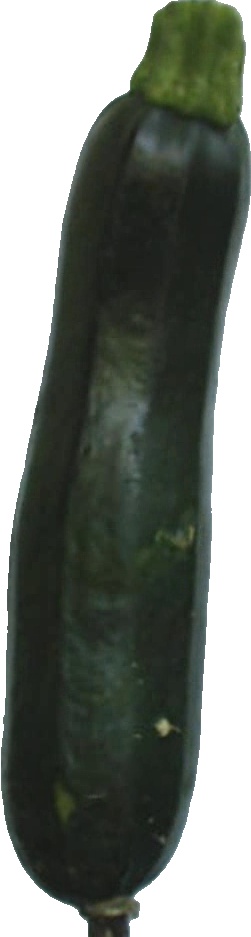
Label: zucchini_dark_1